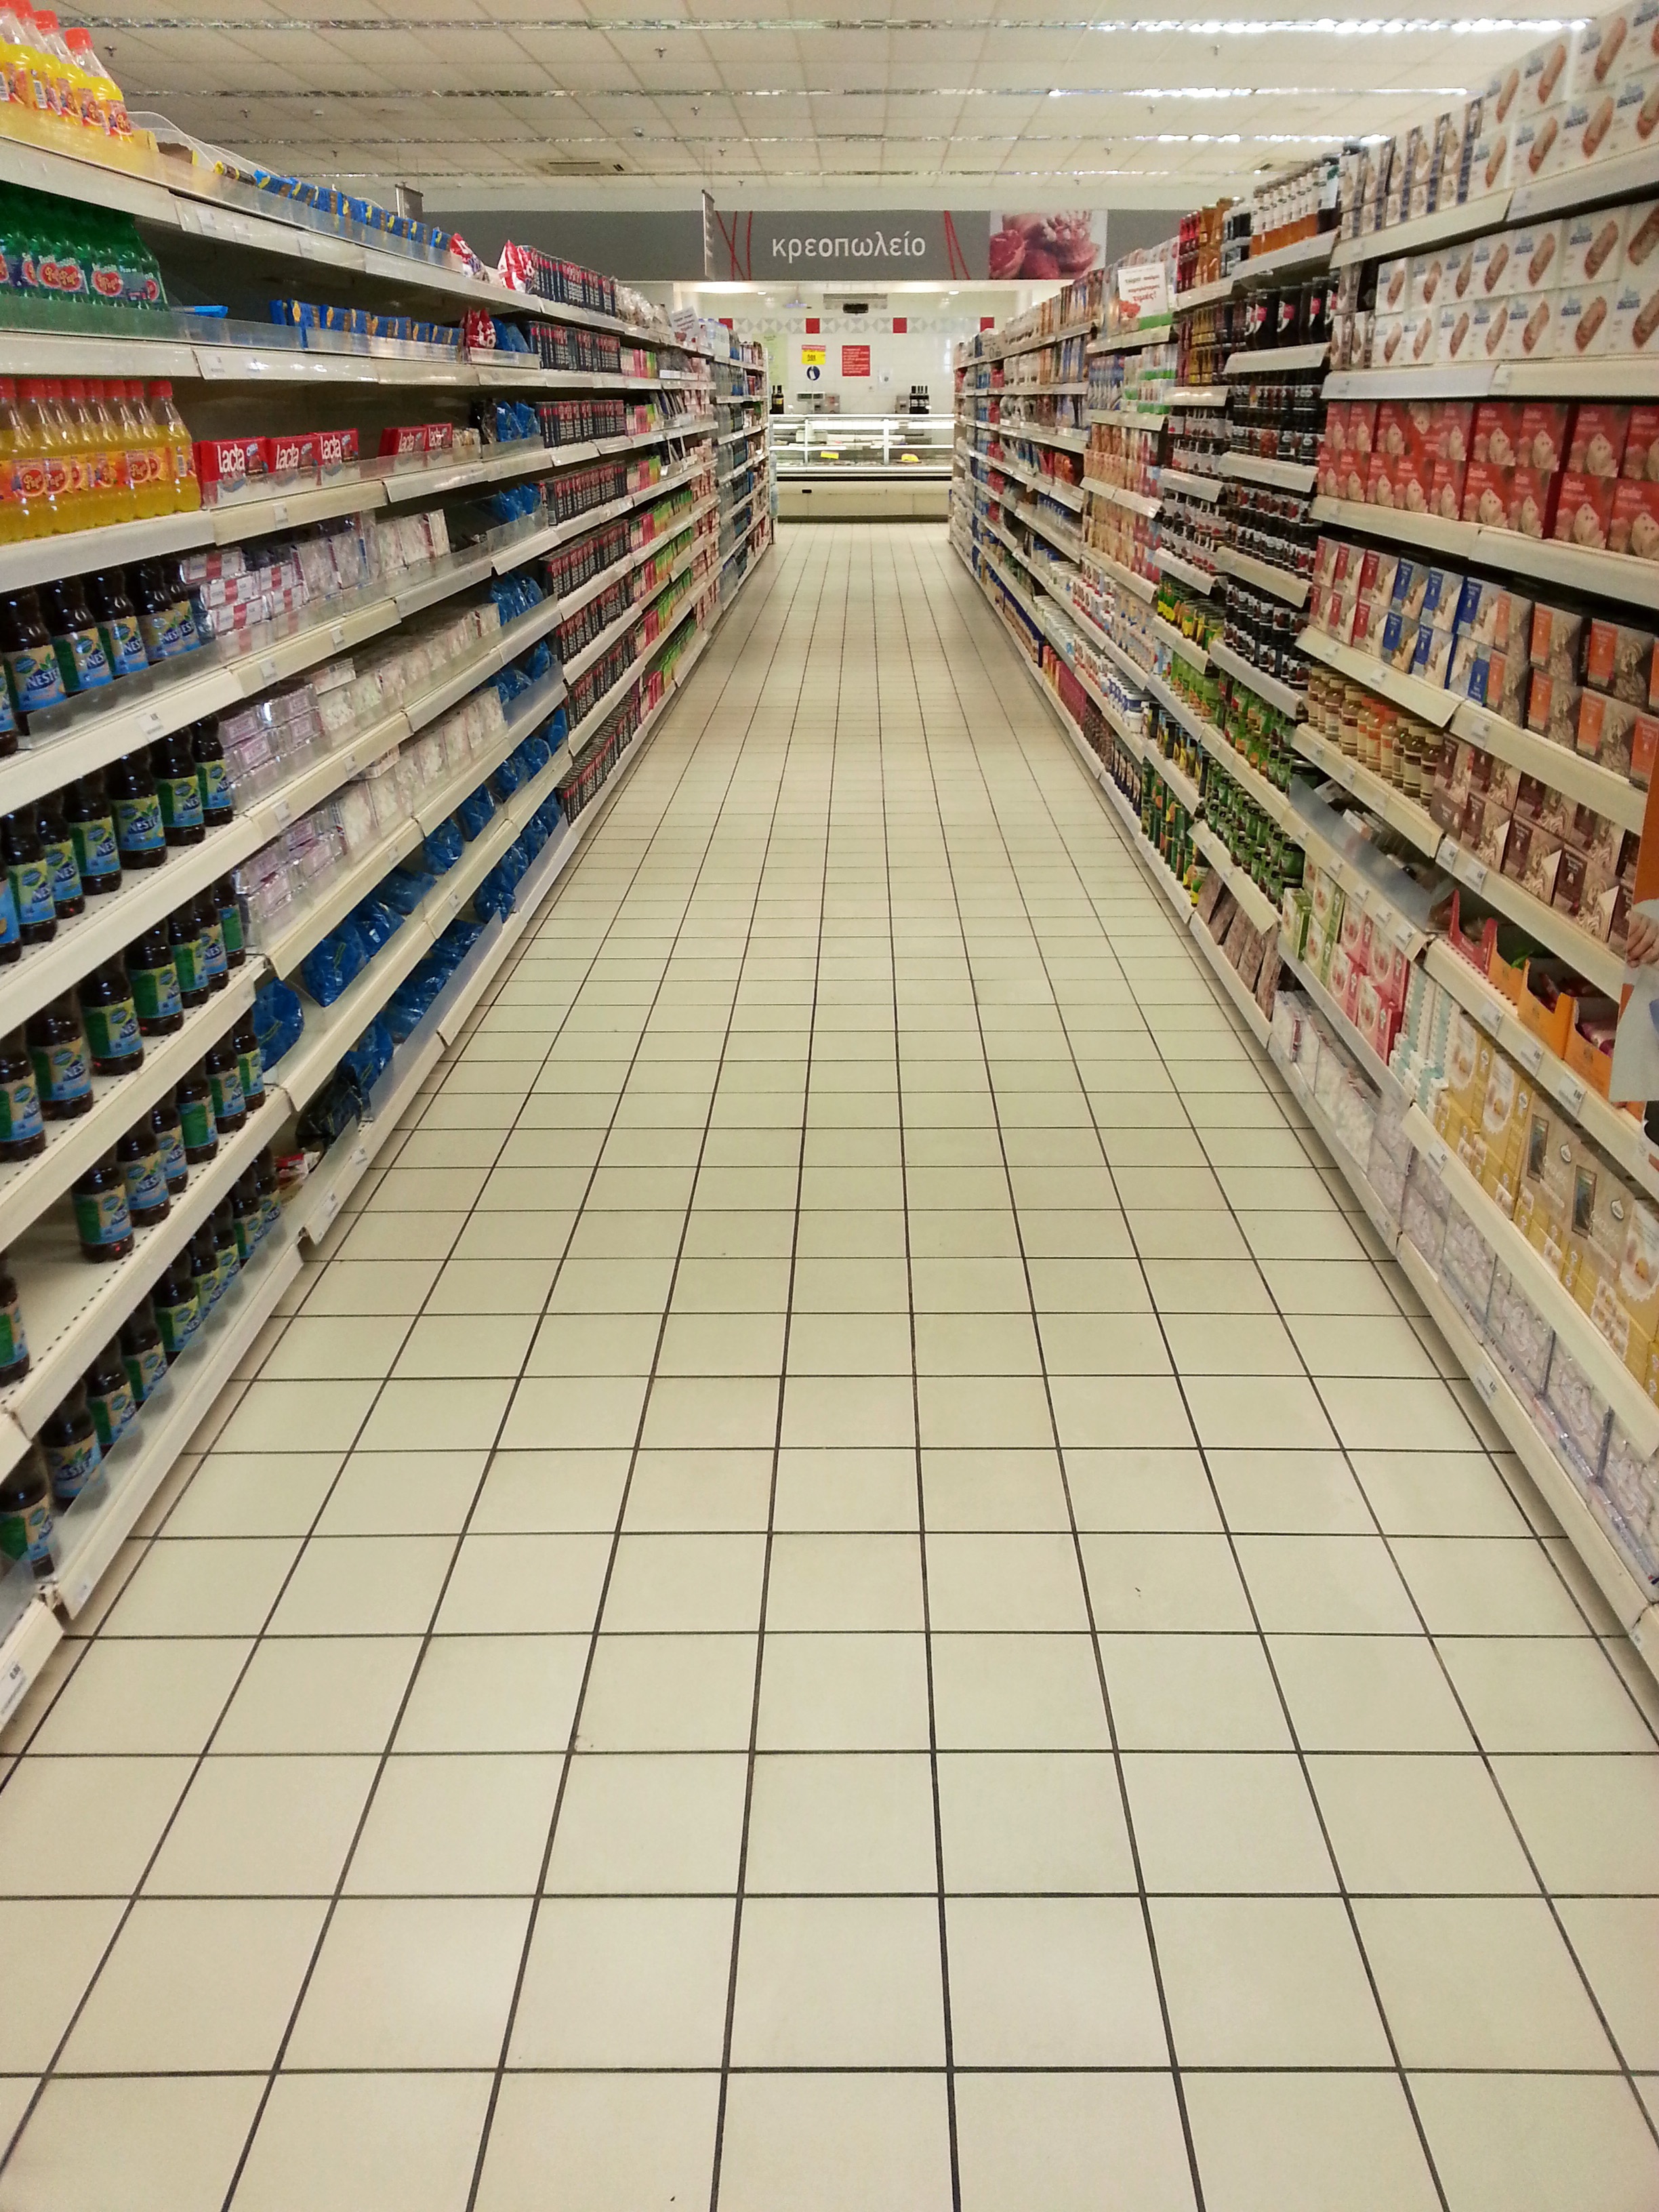
structure, floor, building, tile, empty, business, abundance, aisle, long, shelves, greece, supermarket, cans, grocery store, canning, gang, products, retail, slack, flooring, convenience, financial crisis, window covering, finished products, mega store